Sailcloth

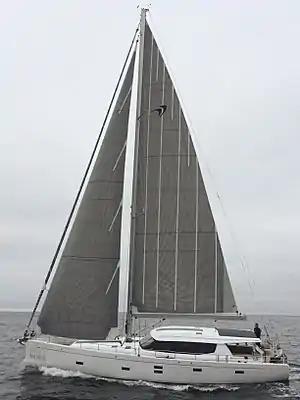
Sails made with synthetic fibers.

Sailcloth is cloth used to make sails. It can be made of a variety of materials, including natural fibers such as flax, hemp, or cotton in various forms of sail canvas, and synthetic fibers such as nylon, polyester, aramids, and carbon fibers in various woven, spun, and molded textiles.